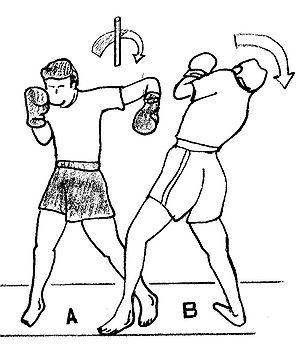
La boxe anglaise, aussi appelée le noble art, est un sport de combat dans lequel deux adversaires, de même catégorie de poids et de même sexe, se rencontrent sur un ring, munis de gants rembourrés afin de limiter le risque de coupure, et s'échangent des coups de poing, portés au visage et au buste. Le combat est divisé en intervalles de temps, les rounds, séparés par une minute de repos annoncée par une cloche où le pugiliste pourra être conseillé et soigné si besoin.
Nous présentons ici un recueil de termes techniques des boxes modernes dites « sportives » associés à leurs définitions. La définition du mot est la plupart du temps donnée dans le contexte dans lequel il est utilisé, ou le domaine auquel il se rapporte. Ce glossaire de la boxe n’aborde pas les mots des boxes ancestrales et celles dites « martiales ».
Une feinte en sport c’est faire un simulacre d’une action offensive ou défensive destiné à tirer parti d’une réaction ou d’une absence de réaction adverse.